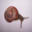
Label: snail